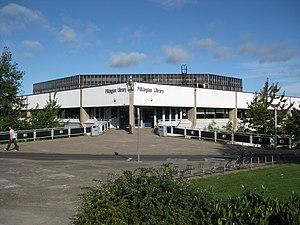
L'université de Loughborough est un campus situé dans le bourg de Loughborough, au Leicestershire, dans l'est des Midlands en Angleterre.